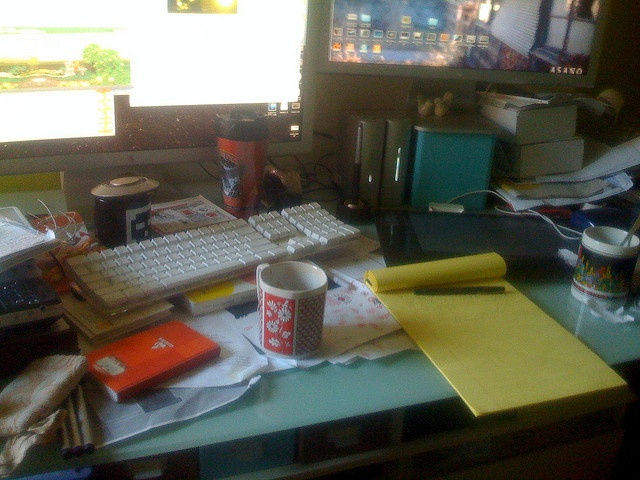
A green desk is very cluttered with stuff.
There is a desk with clutter on it along with a cup
A workstation with a keyboard, cup of coffee, and memo pad.
a desk with a keyboard two monitors and a cup
A cluttered desk has a coffee cup on it.